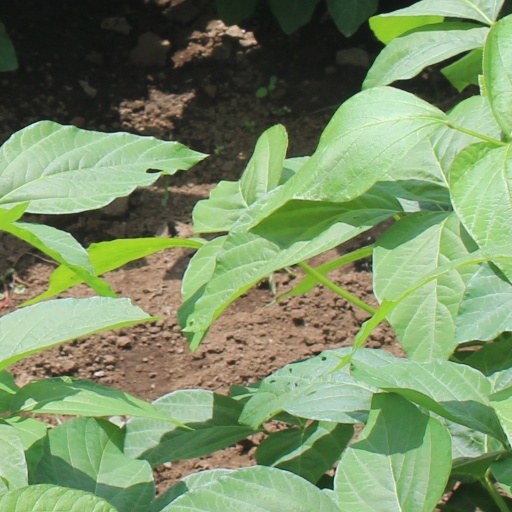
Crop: soybean